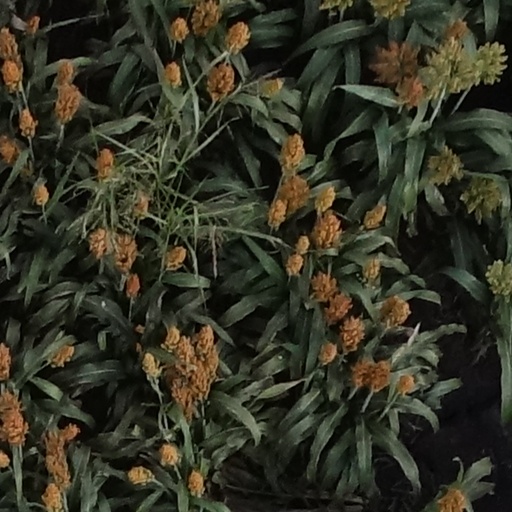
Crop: sorghum